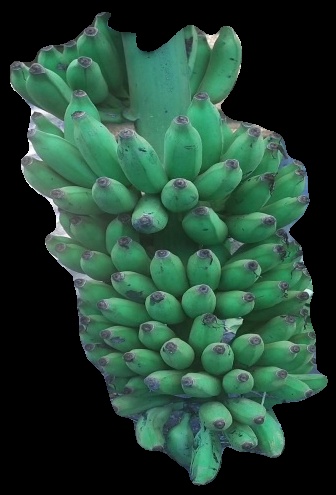
Variety: elakki-bale
Grade: grade2